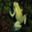
Label: frog